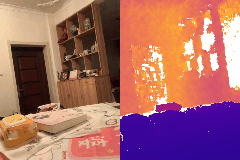
Label: book